Erna Kelm

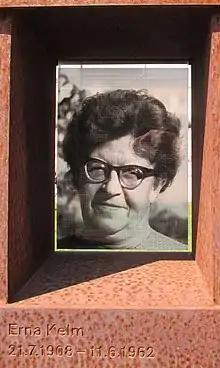
Kelm at the Window of Remembrance, Berlin Wall Memorial, Bernauer Straße

Erna Kelm (July 21, 1908 – June 11, 1962) was a German woman who became the twenty-third known person to die at the Berlin Wall. Kelm tried to cross the border by swimming across the Havel river, but drowned during the attempt. Kelm was one of only eight women victims, and at the age of 53, was one of the oldest victims of the Berlin Wall.